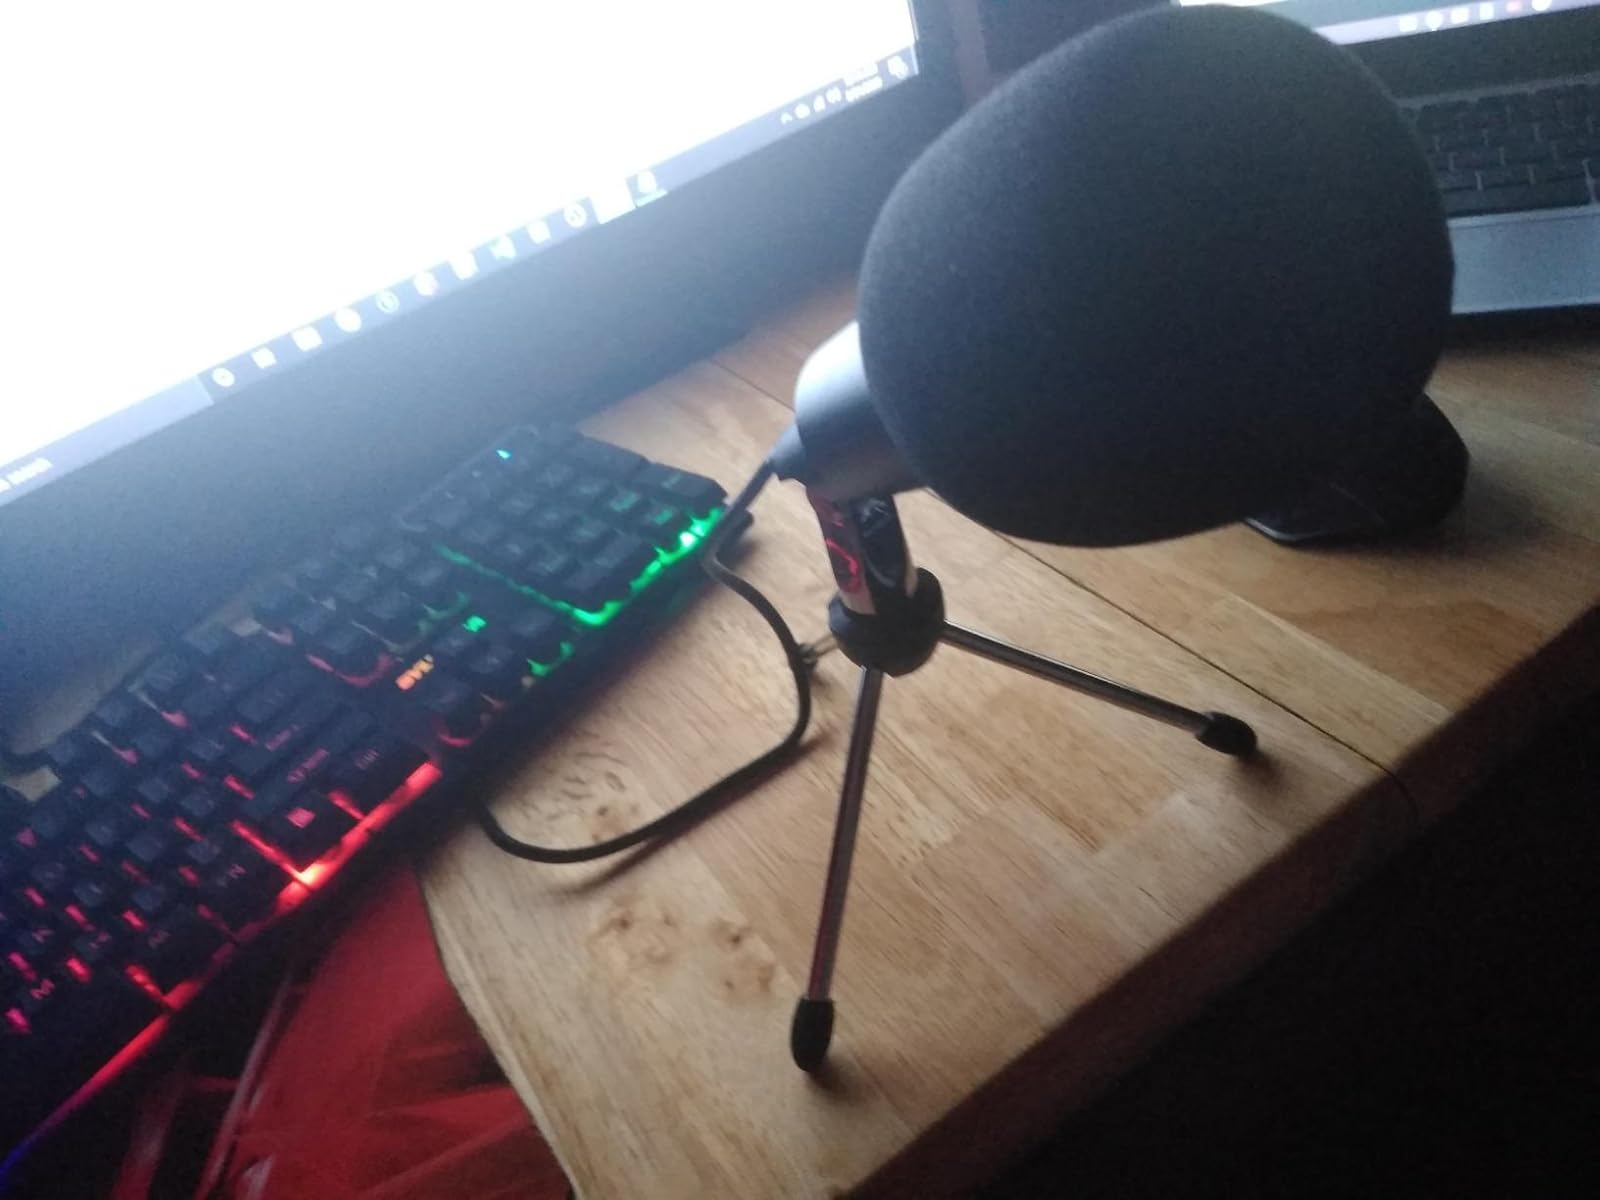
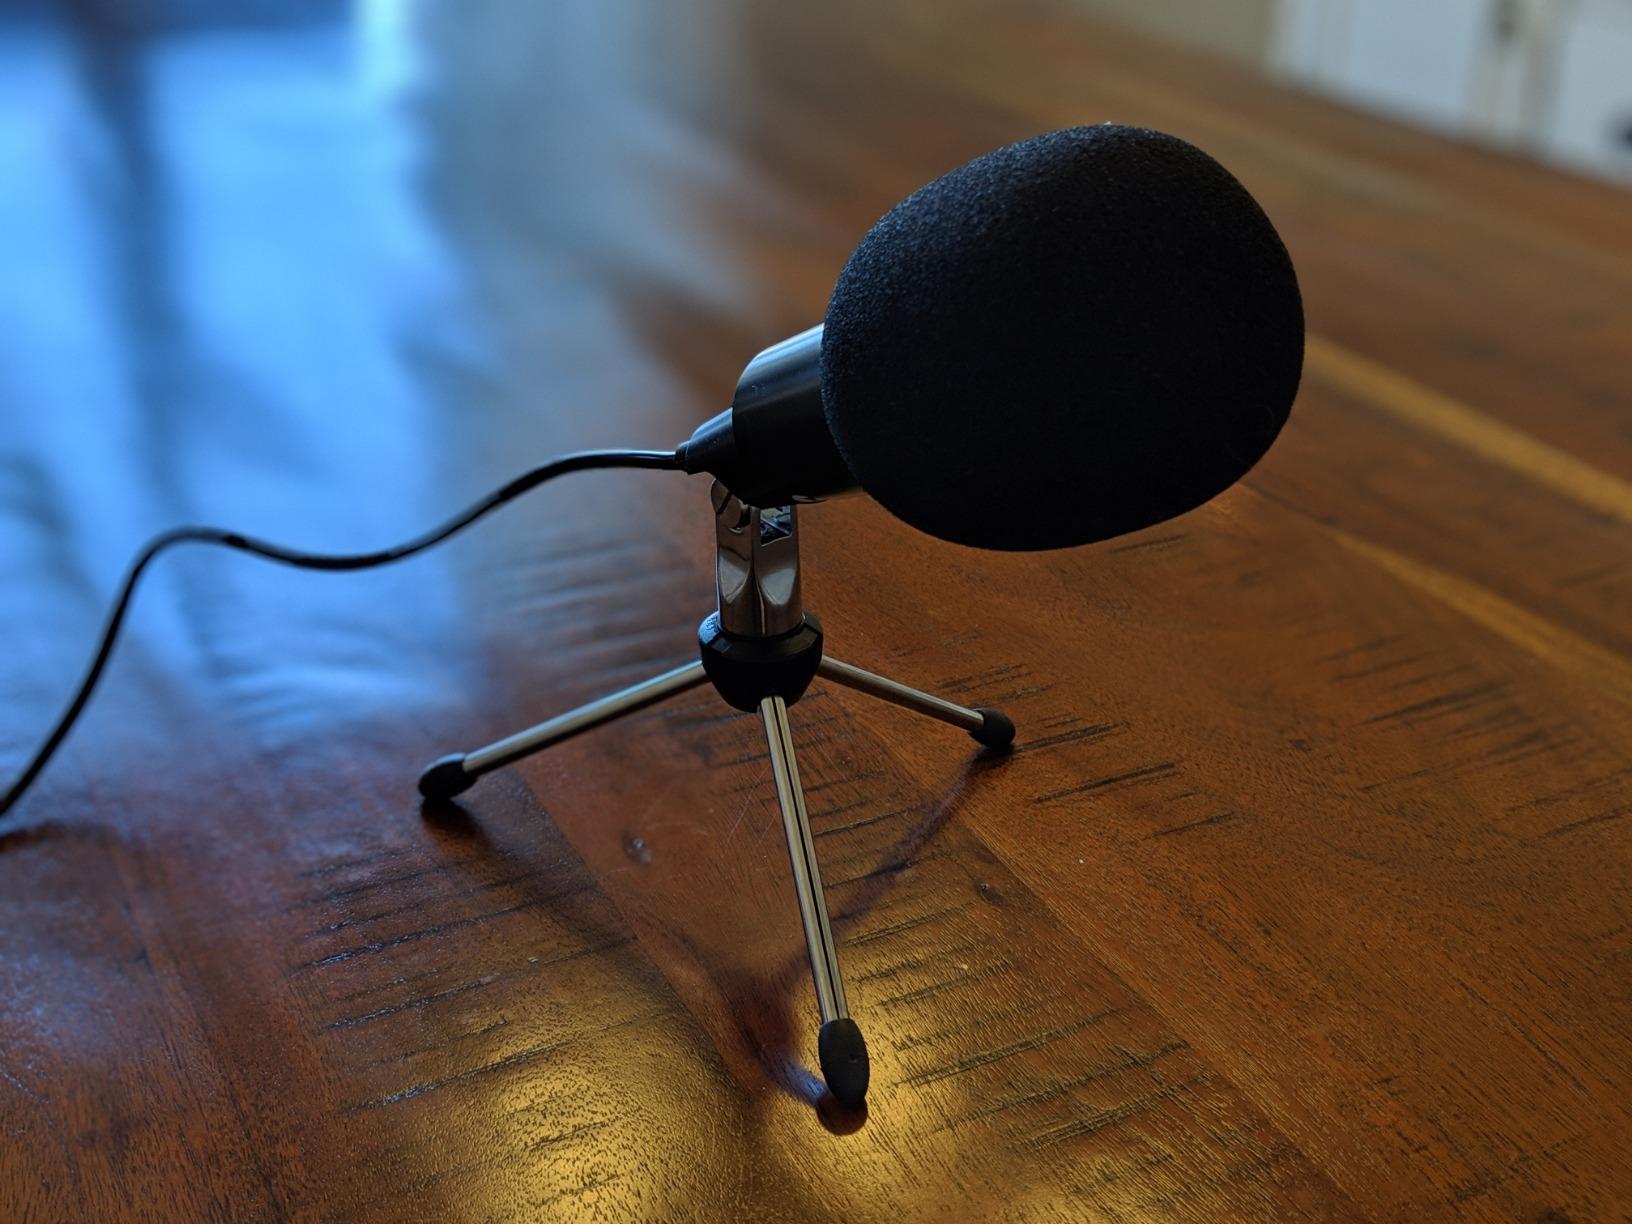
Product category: microphone
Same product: yes